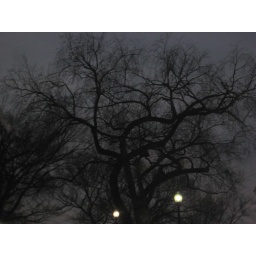
Tree in D.C. through a car window on accident